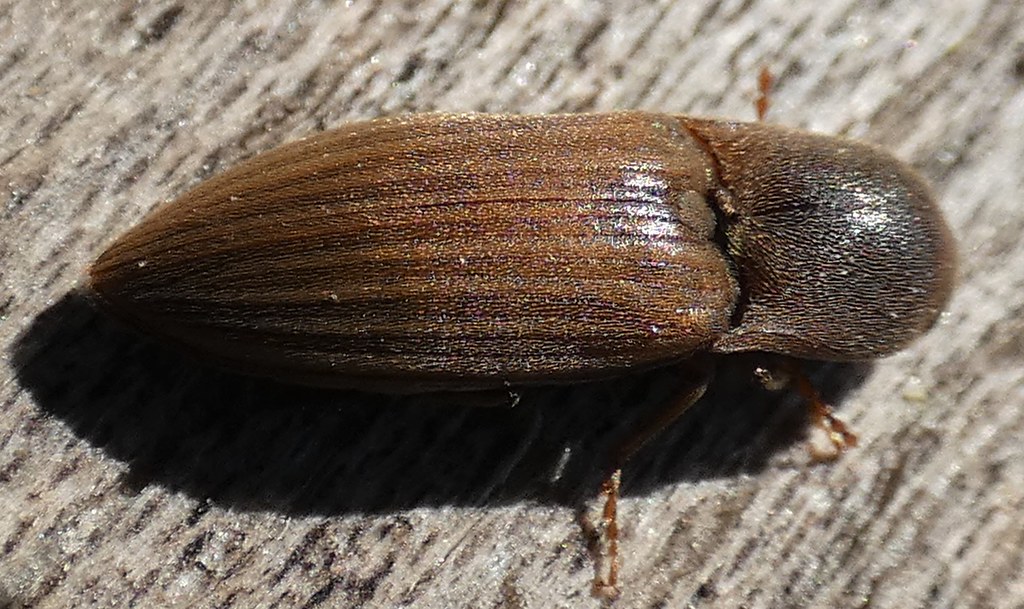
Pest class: clickbeetles_wireworms